Rhedosaurus

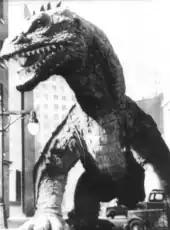
The model used by Harryhausen to portray the "Rhedosaurus" in its 1953 film

Following a few rough sketches of the beast's structure on paper and discussing storyboards for the film, Ray Harryhausen constructed a clay prototype of the "Rhedosaurus" and then used it to make a model out of latex, which he revealed to the two producers. However, everyone, including himself, who saw this model voiced their disappointment with its "babyish" and "kind" appearance. Harryhausen took the model back to his workroom and broke the model apart, recreating it with a stronger, more reptilian head and thicker legs. In his book "The Art of Ray Harryhausen", he stated that it gave the beast what he desired was a more scarify look, however, after making some test footage he "realized that it still wasn't right" and remade it a third and final time before using it for the film.